Billy Mitchell

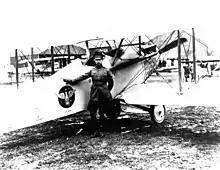
Mitchell posing with his Vought VE-7 Bluebird aircraft at the Bolling Field Air Tournament in Washington, D.C., held on May 14–16, 1920

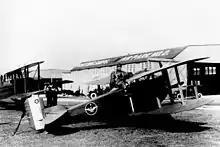
Mitchell posing with his Thomas-Morse MB-3

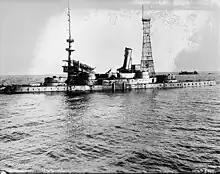
The wreck of the "Indiana" in the shallow waters of Chesapeake Bay. In the background the remains of "San Marcos" are visible.

Mitchell returned to the United States in January 1919; it had been widely expected throughout the Air Service that he would receive the post-war assignment of Director of Air Service. Instead, he returned to find that Maj. Gen. Charles T. Menoher, an artilleryman who had commanded the Rainbow Division in France, had been appointed director on the recommendation of his classmate General John Pershing, to maintain operational control of aviation by the ground forces.